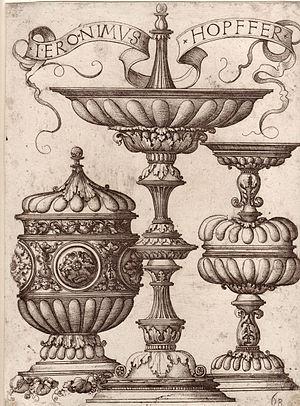
Un godron, de l'ancien français goderon, est un motif d’ornementation en forme de moulure creuse ou saillante, ou de cannelure en relief, de forme ovoïde, servant à décorer la panse rebondie d’un vase ou les surfaces convexes des moulures décoratives des combles habités.
Daniel Hopfer, né vers 1470 à Kaufbeuren et mort en 1536 à Augsbourg, est un artiste allemand, qui, alors qu'il exerçait la profession d'armurier, serait le premier à avoir appliqué la technique de l'eau-forte dans le domaine de l'image imprimée, à la fin du XVᵉ siècle. Comme graveur, il a également travaillé avec la gravure sur bois.